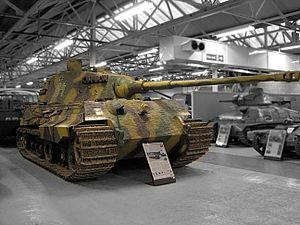
Le Panzerkampfwagen VI Königstiger ou Sd.Kfz. 182 Panzer VI Ausf. B Tiger II, surnommé Königstiger, est un char d'assaut allemand de la Seconde Guerre mondiale.